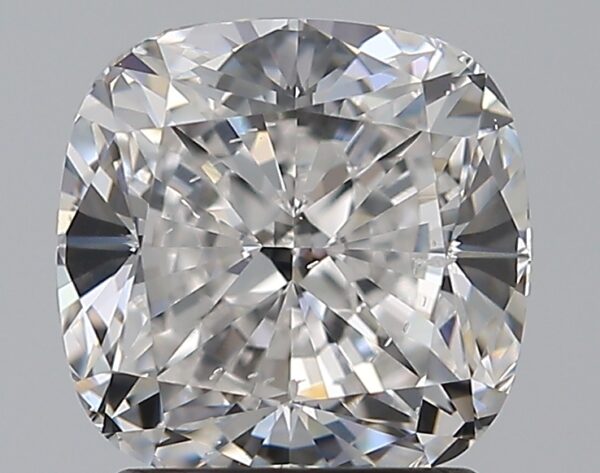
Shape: cushion
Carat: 2
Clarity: SI1
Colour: D
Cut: EX
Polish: EX
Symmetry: EX
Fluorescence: VS
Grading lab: GIA
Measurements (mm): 7.11 x 7.03 x 4.72